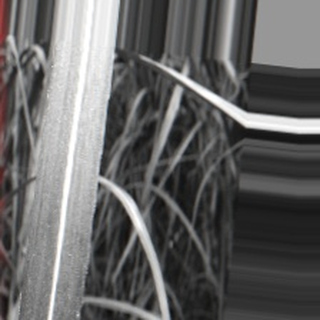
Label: sugarcane_bacterial_blight